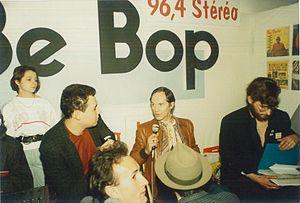
Be Bop, station de radio de Joinville-le-Pont (France), 1985
Be Bop est une station de radio créée en 1983 et disparue en 1986. Basée à Joinville-le-Pont, elle émet sur le sud et l’est de l'Île-de-France.